Joseph J. Nazzaro

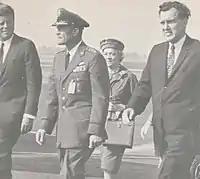
Lieutenant General Joseph J. Nazzaro with President John F. Kennedy at Dow Air Force Base in 1962.

Nazzaro, son of Italian immigrants, was born in New York, New York in 1913. He grew up in Queens with brother John (Marine Colonel) and sisters Mary, Francis, and Rose. He attended high school in New York, Millard Preparatory School in Washington, D.C., and graduated from the United States Military Academy in 1936 with a commission as second lieutenant in the Infantry. After graduation from advanced flying school at Kelly Field, Texas in October 1937, he was transferred to the U.S. Army Air Corps.